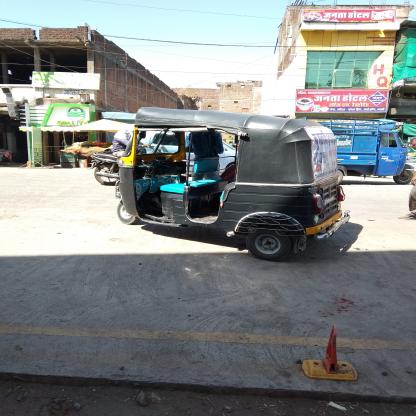
Vehicle type: Auto Rickshaws